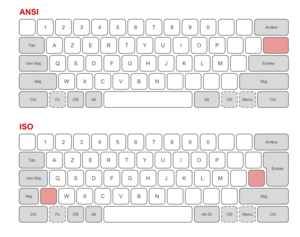
Un clavier d’ordinateur est une interface homme-machine munie de touches permettant à l'utilisateur d'entrer dans l'ordinateur une séquence de données, notamment textuelle.